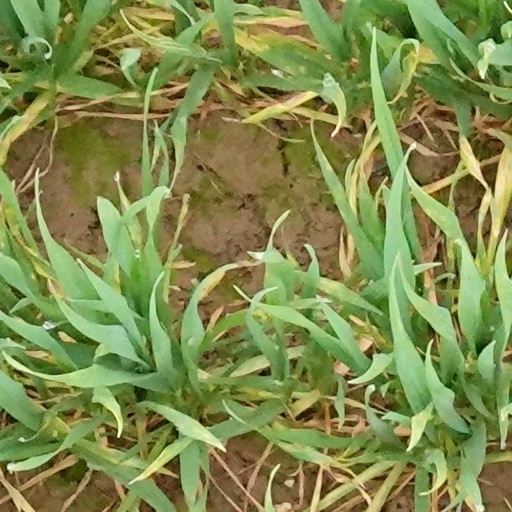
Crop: wheat